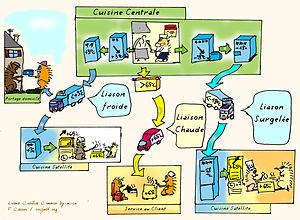
Dans la restauration, le service d'un mets et sa consommation peuvent être différés par rapport au moment de la préparation ; on parle alors de liaison différée, cette liaison pouvant être chaude ou froide.